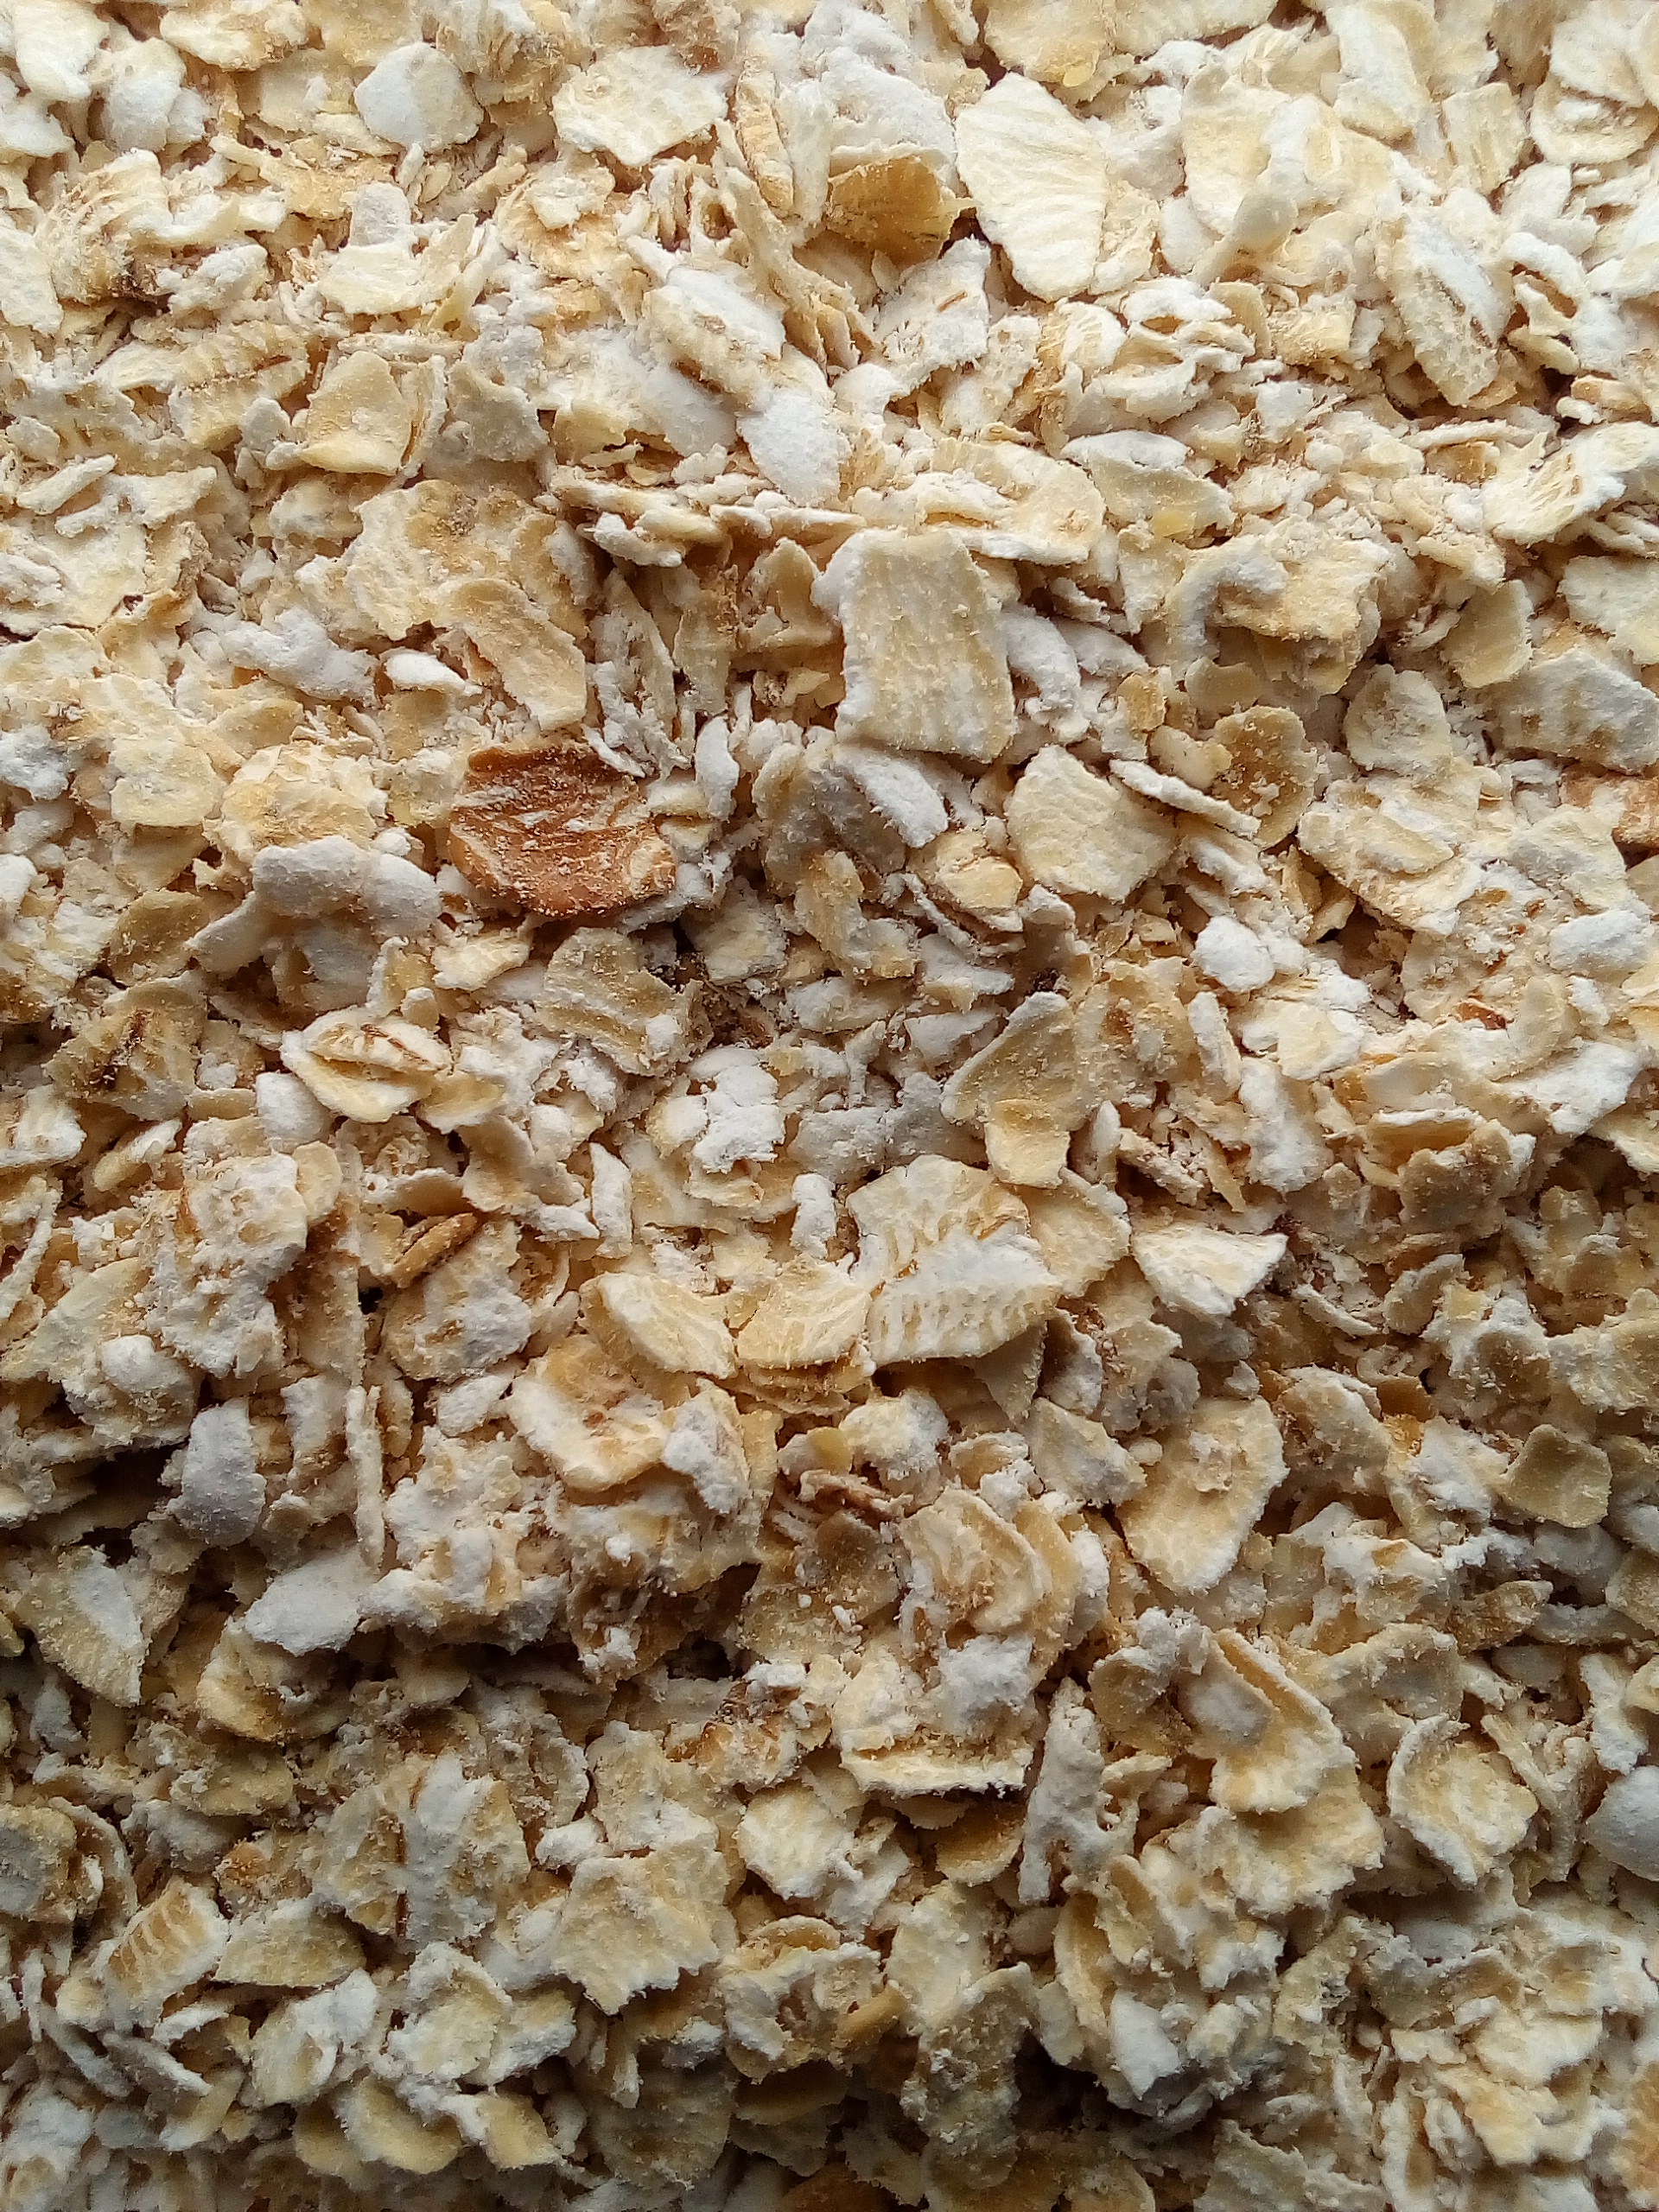
Rice seed variety: Unknown